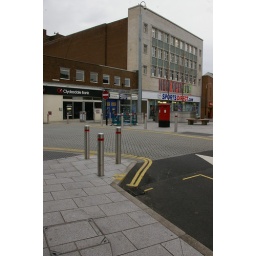
Well, the one in Workington became a Sports Direct store, using the ground floor only for retail.